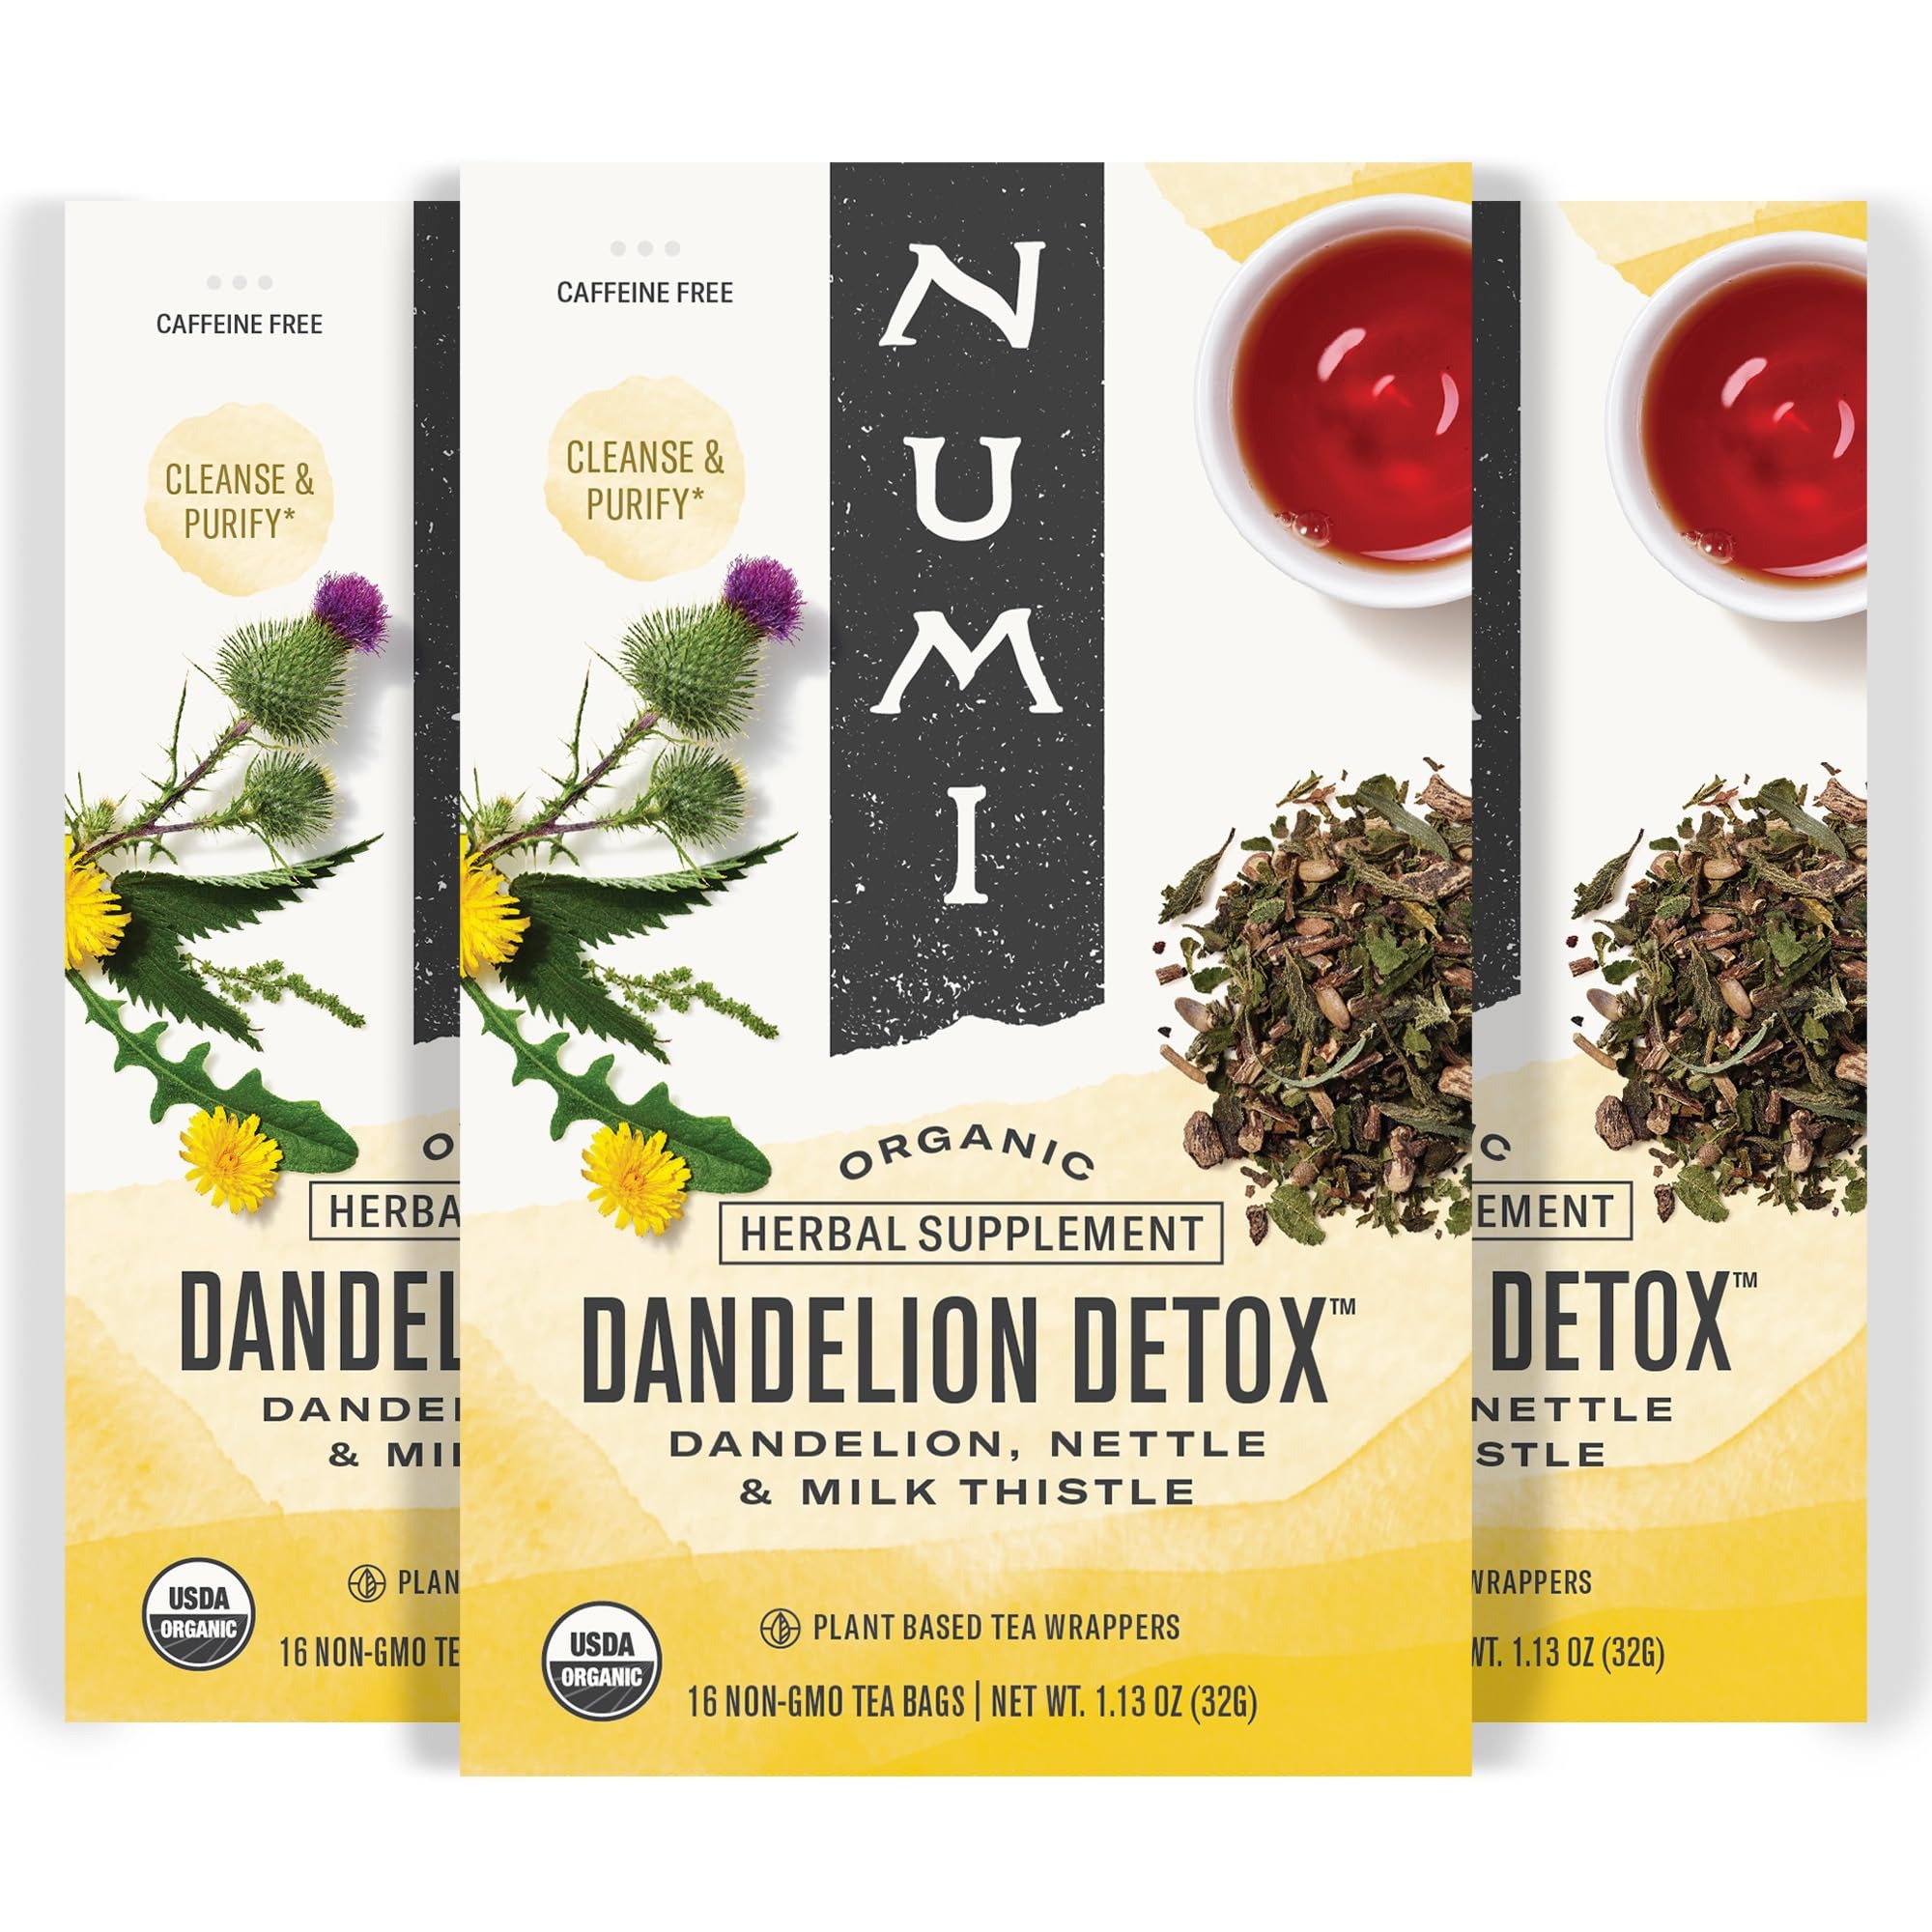
Item Name: Numi Organic Dandelion Detox Tea, 16 Tea Bags (Pack of 3), Dandelion, Nestle, and Milk Thistle, Caffeine Free
Bullet Point 1: Organic Dandelion Root Tea: Our Dandelion Detox herbal tea blends dandelion root and leaf, nettle, burdock root, red clover, milk thistle, cardamom and lemon myrtle for a purifying detoxifying brew
Bullet Point 2: Why it Works: Dandelion root encourages the release of toxins and supports energy, nettle helps to balance the system and milk thistle supports the clearing of impurities
Bullet Point 3: Pure Ingredients, No Compromise: Our premium organic black, green, white, Pu erh, rooibos, herbal and turmeric teas are blended with only 100% real fruits, flowers and spices, and never any added flavorings
Bullet Point 4: Full Leaf Quality: Numi's high quality bagged teas come in convenient plant based tea bags for a clean, perfect brew; Individually wrapped tea bags ensure your tea stays fresh
Bullet Point 5: Organic Teas and Tisanes: Our organic teas bring you the flavor and health benefits of tea in a variety of styles, flavors and brewing methods from tea bags and loose leaf teas to flowering, iced, and bottled teas
Value: 48.0
Unit: Count

Price: 8.39